Political repression in the Islamic Republic of Iran

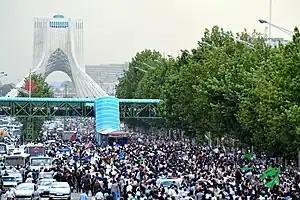
Green protest against electoral fraud

In mid-1988, Ayatollah Khomeini, the Supreme Leader of Iran, ordered the execution of thousands of political prisoners. These executions took place over a span of five months, beginning in July, across at least 32 cities in Iran. The executions were conducted without any legal process, with trials that focused neither on determining guilt nor innocence. Many prisoners were subjected to torture, and the executions were carried out in secrecy. The exact number of those killed remains uncertain, but estimates range from 2,800 to 30,000, with some human rights organizations such as Amnesty International estimating at least 30,000 deaths.